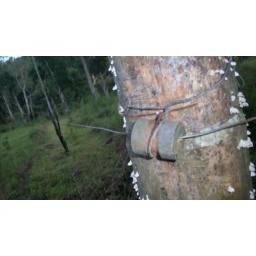
The fencing is there to protect the people in the Forest resort but we tried to cross ....Its too dangerous...